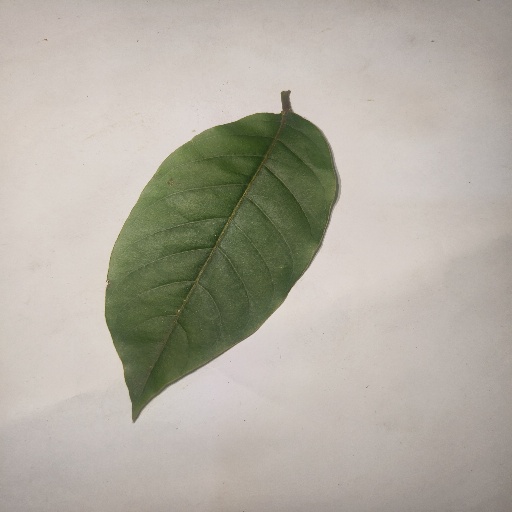
Species: HariTaki
Leaf condition: Healthy Leaf